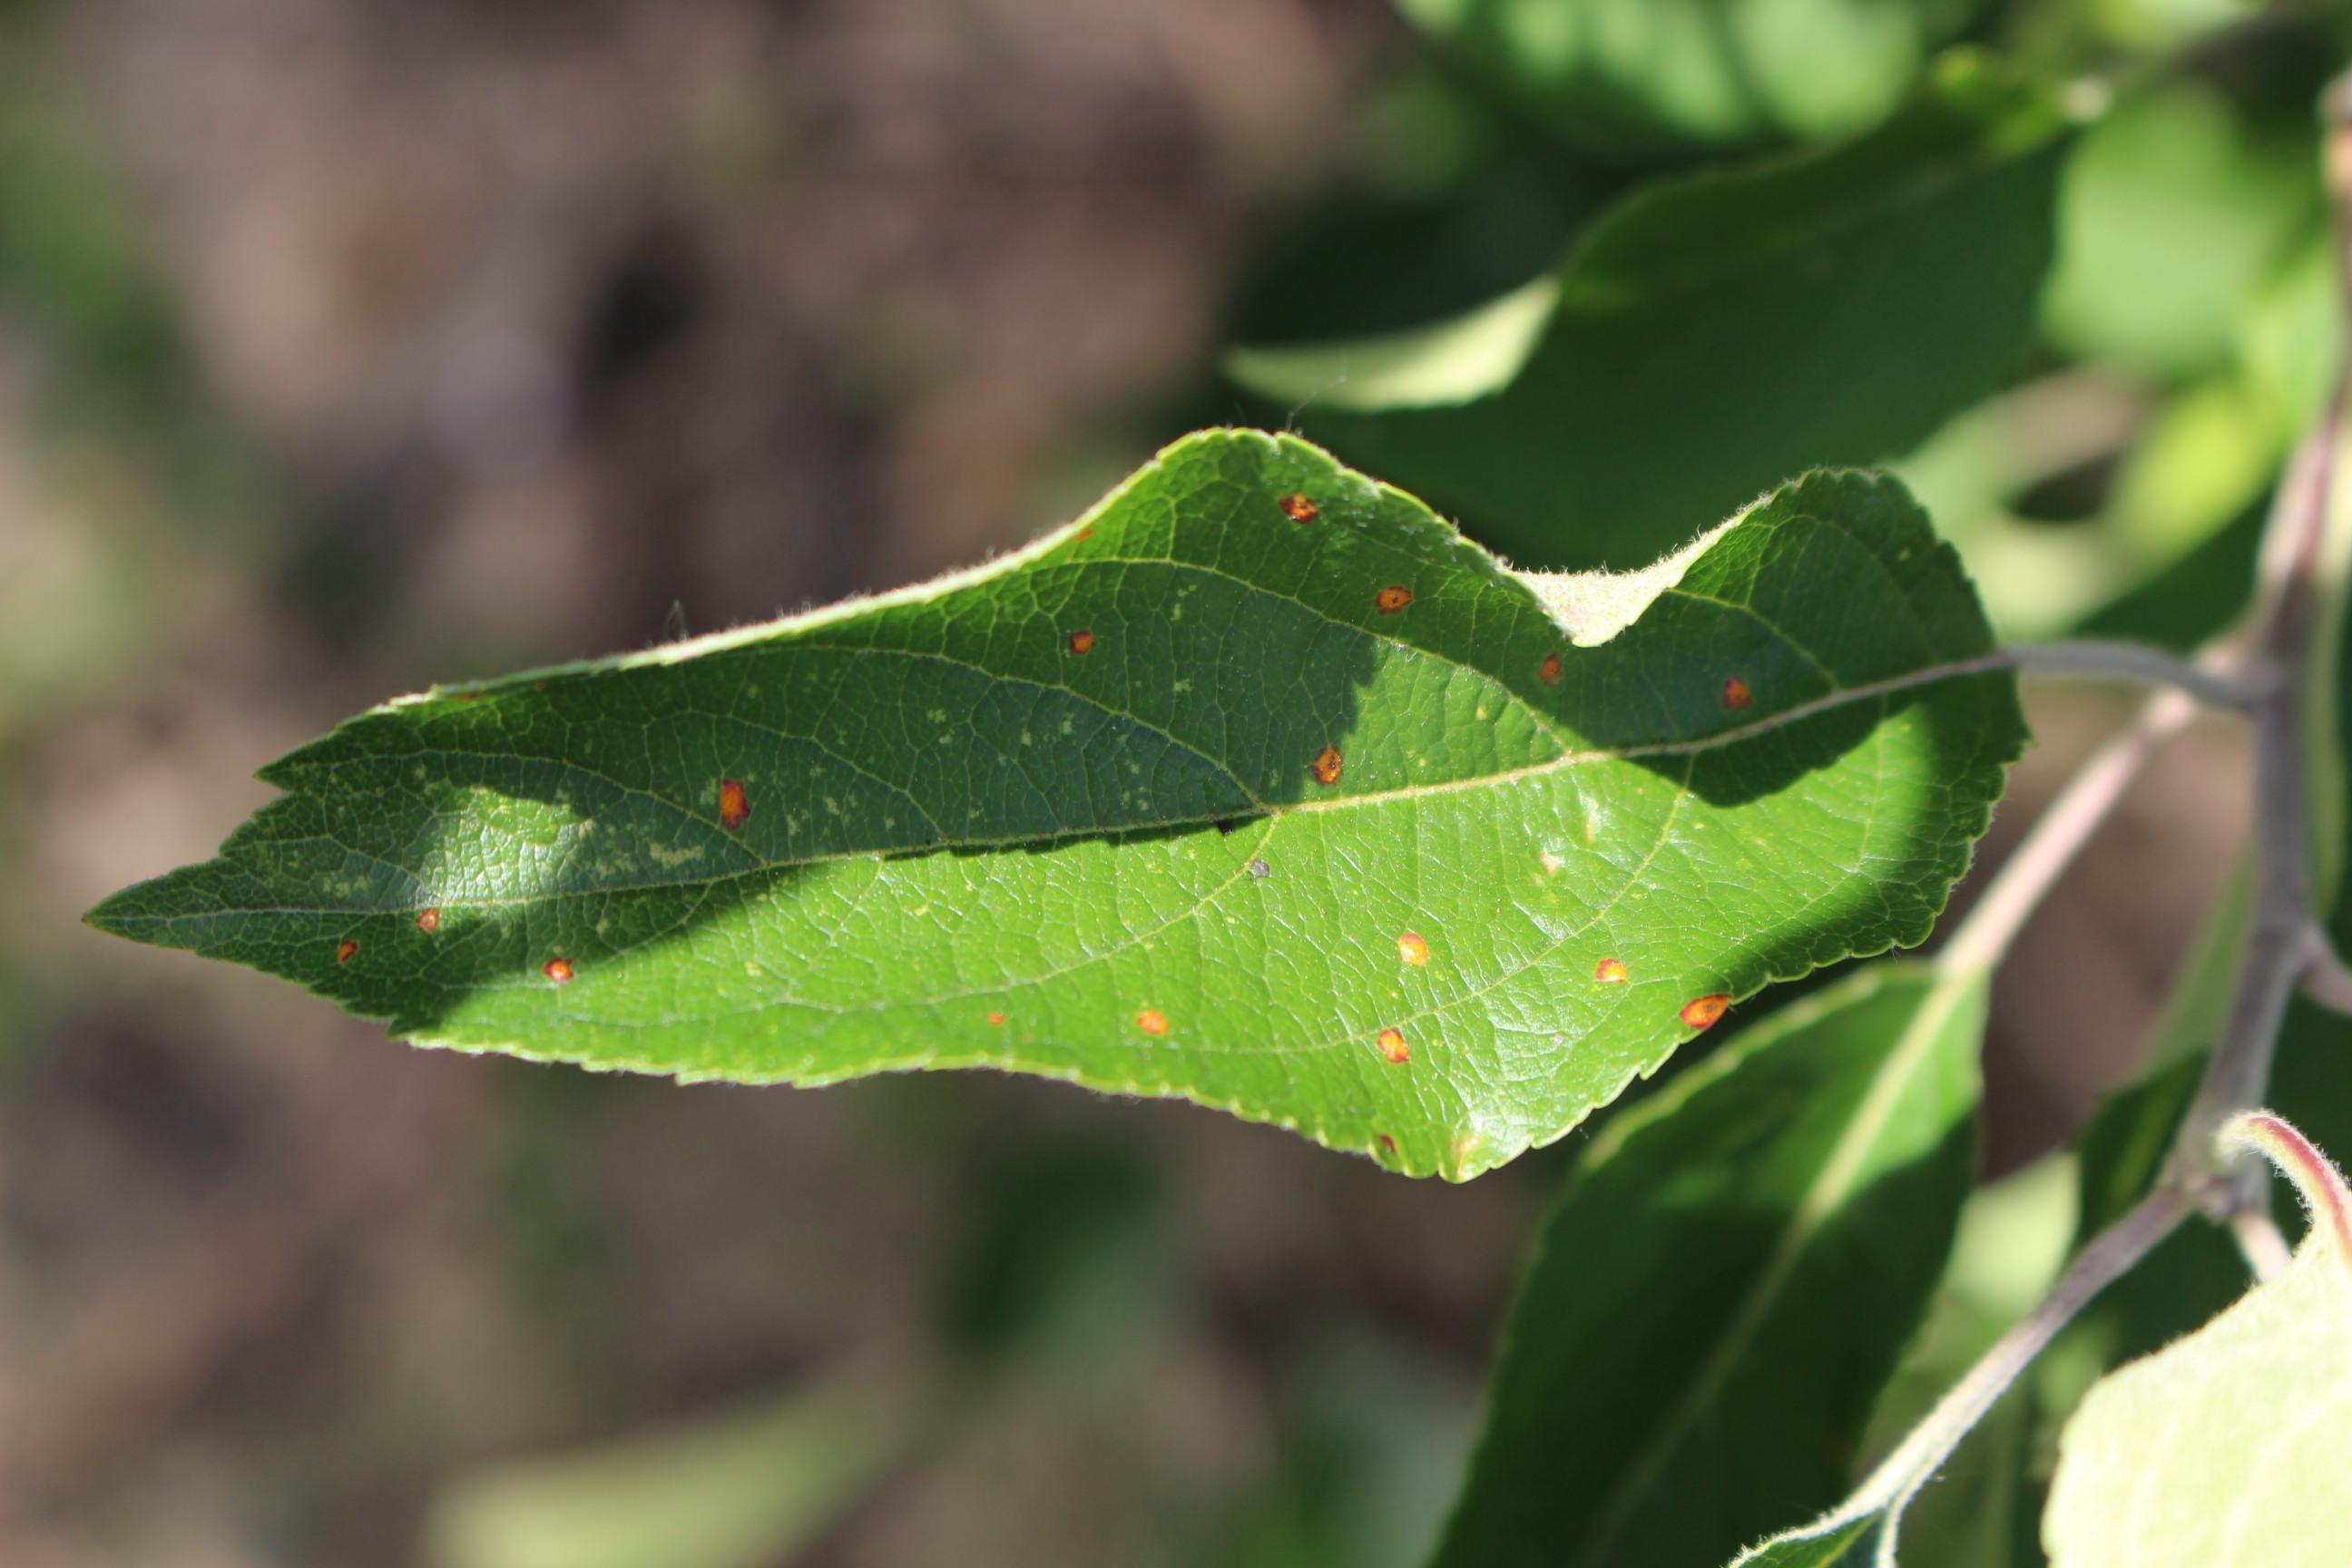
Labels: rust